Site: brandenburg
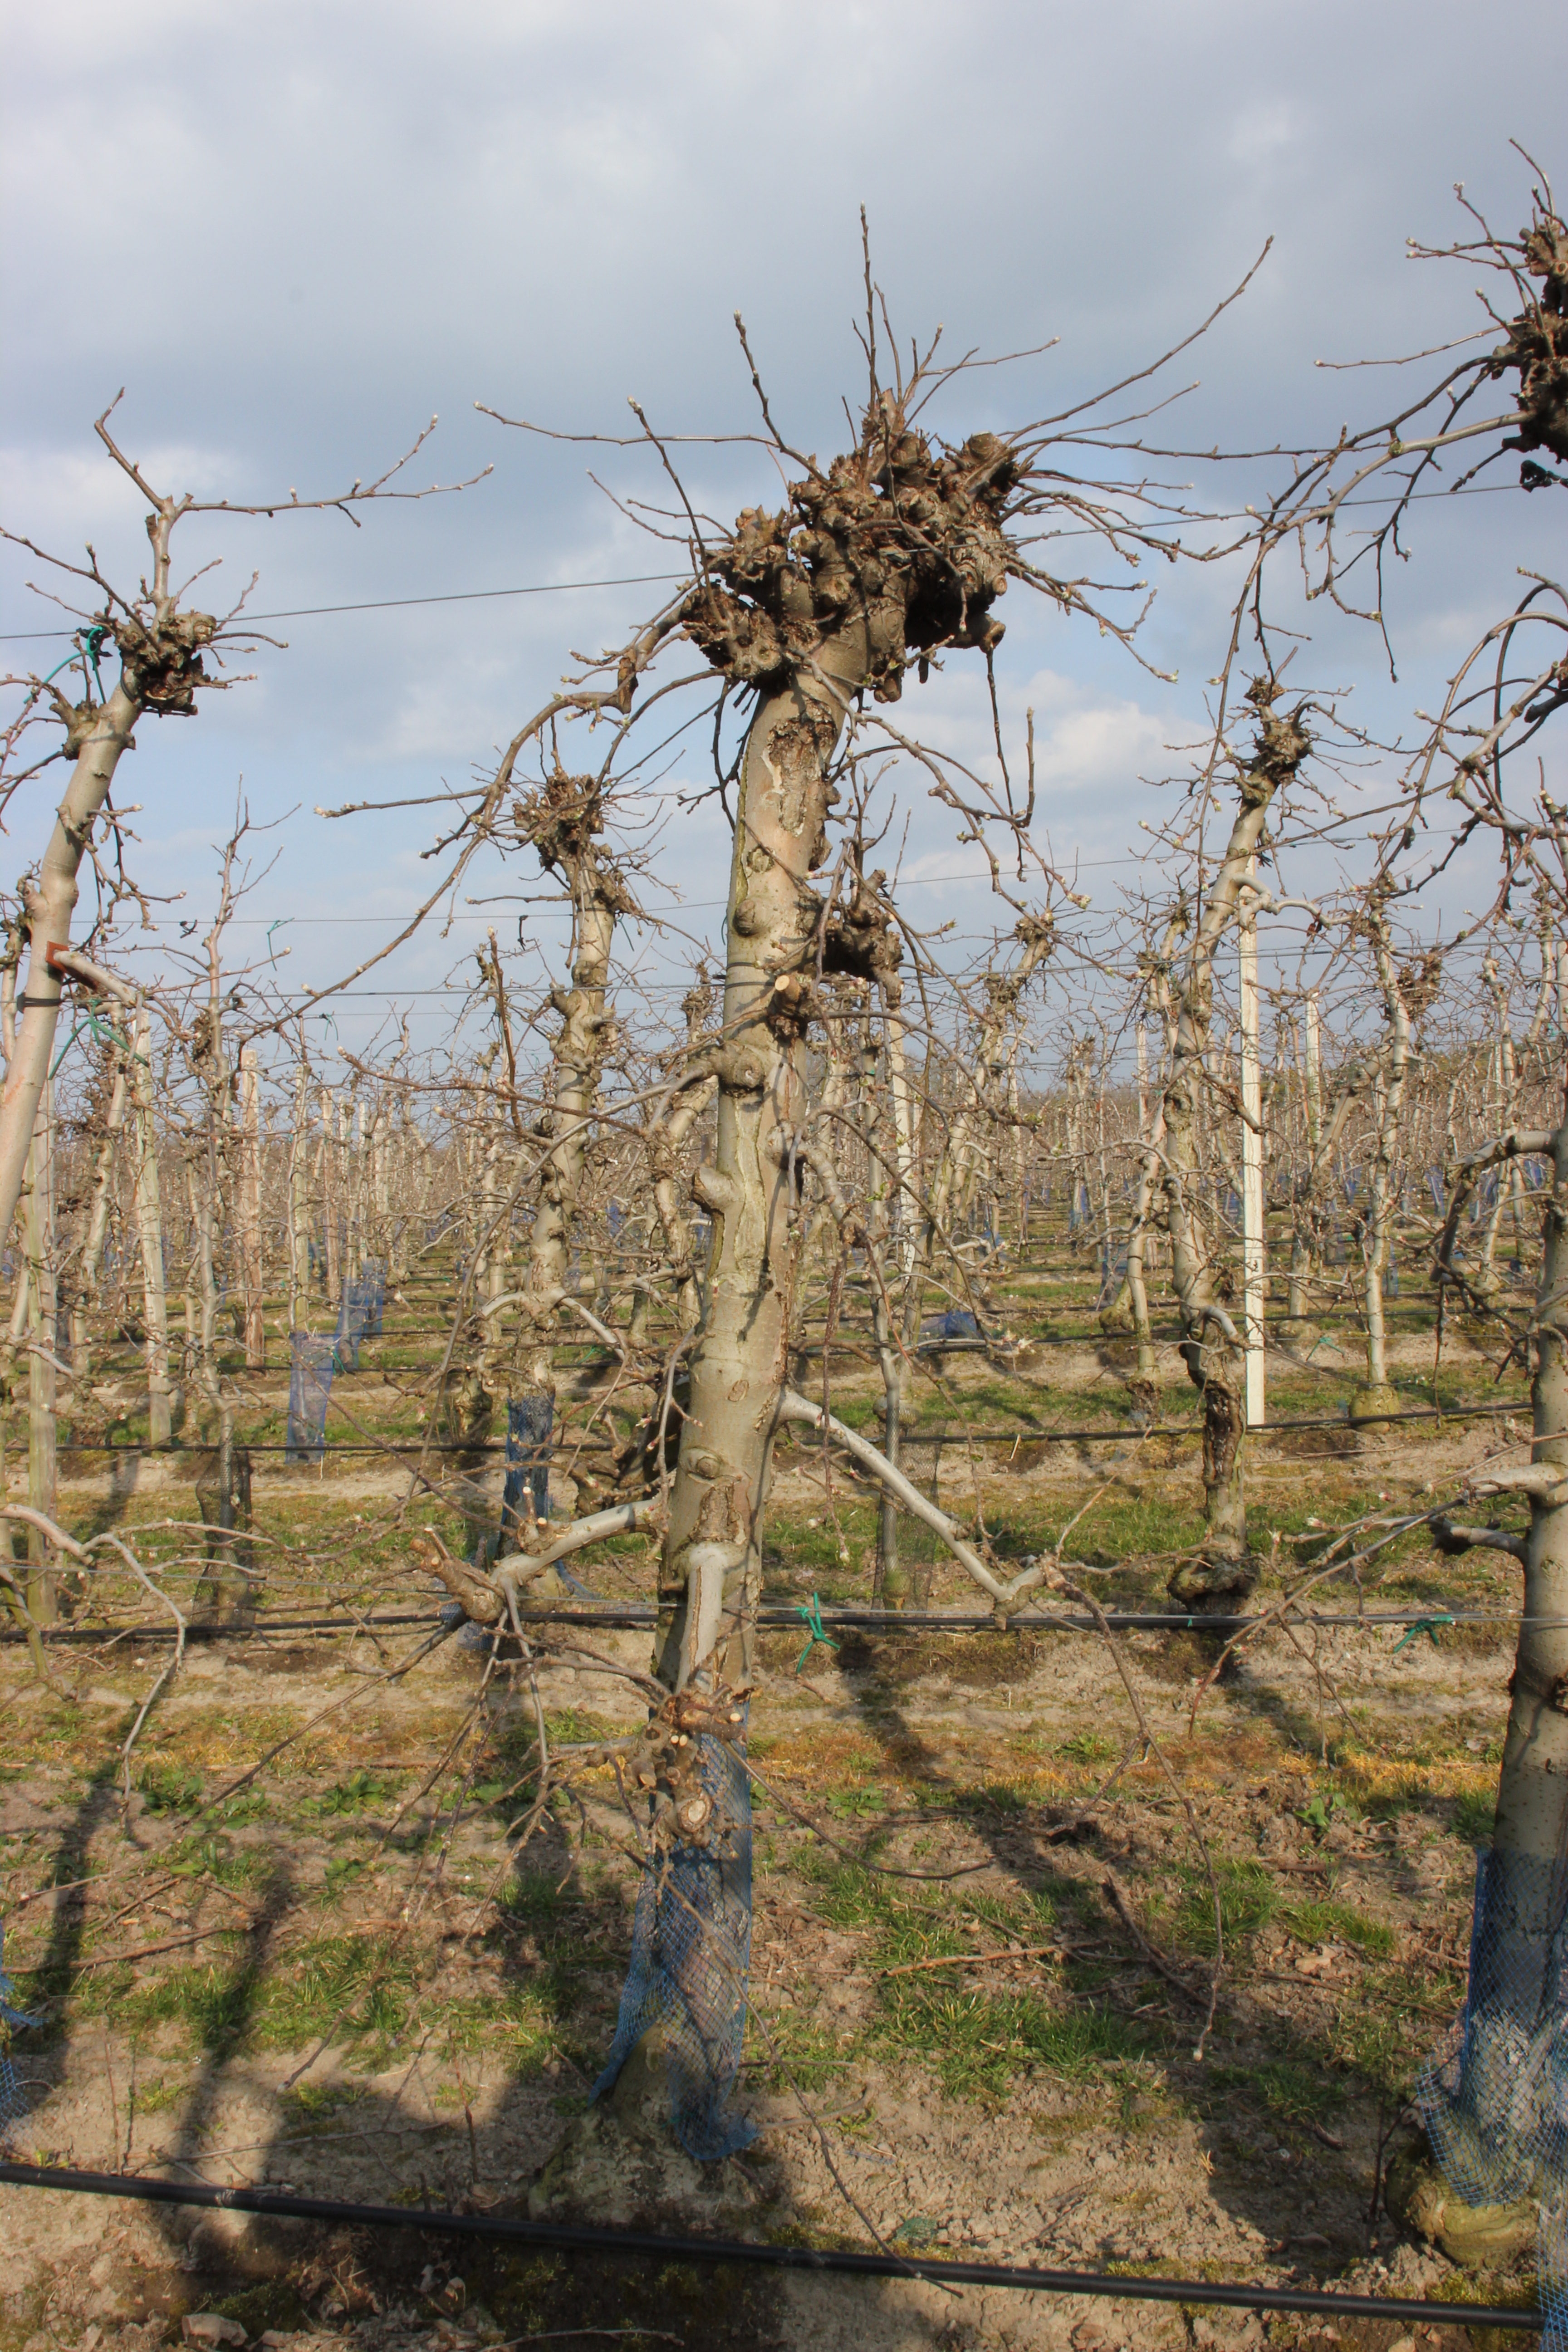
Growth stage (BBCH 03): Bud development